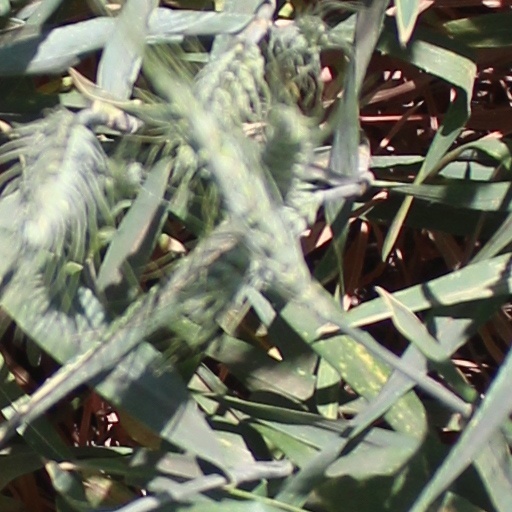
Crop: wheat